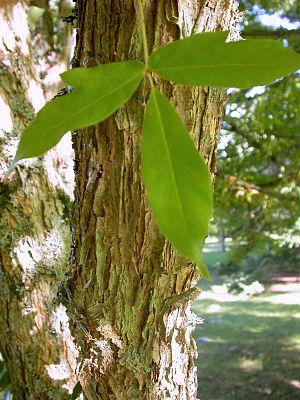
Acer triflorum est une espèce d'érable de la section Trifoliata de la classification des érables. Originaire des forêts de moyennes et hautes altitudes de Mandchourie et de Corée, cet arbre peu présent dans nos parcs malgré son introduction en Europe depuis 1923.
Acer triflorum est une espèce d'érable de la section Trifoliata de la classification des érables. Originaire des forêts de moyennes et hautes altitudes de Mandchourie et de Corée, cet arbre peu présent dans nos parcs malgré son introduction en Europe depuis 1923.